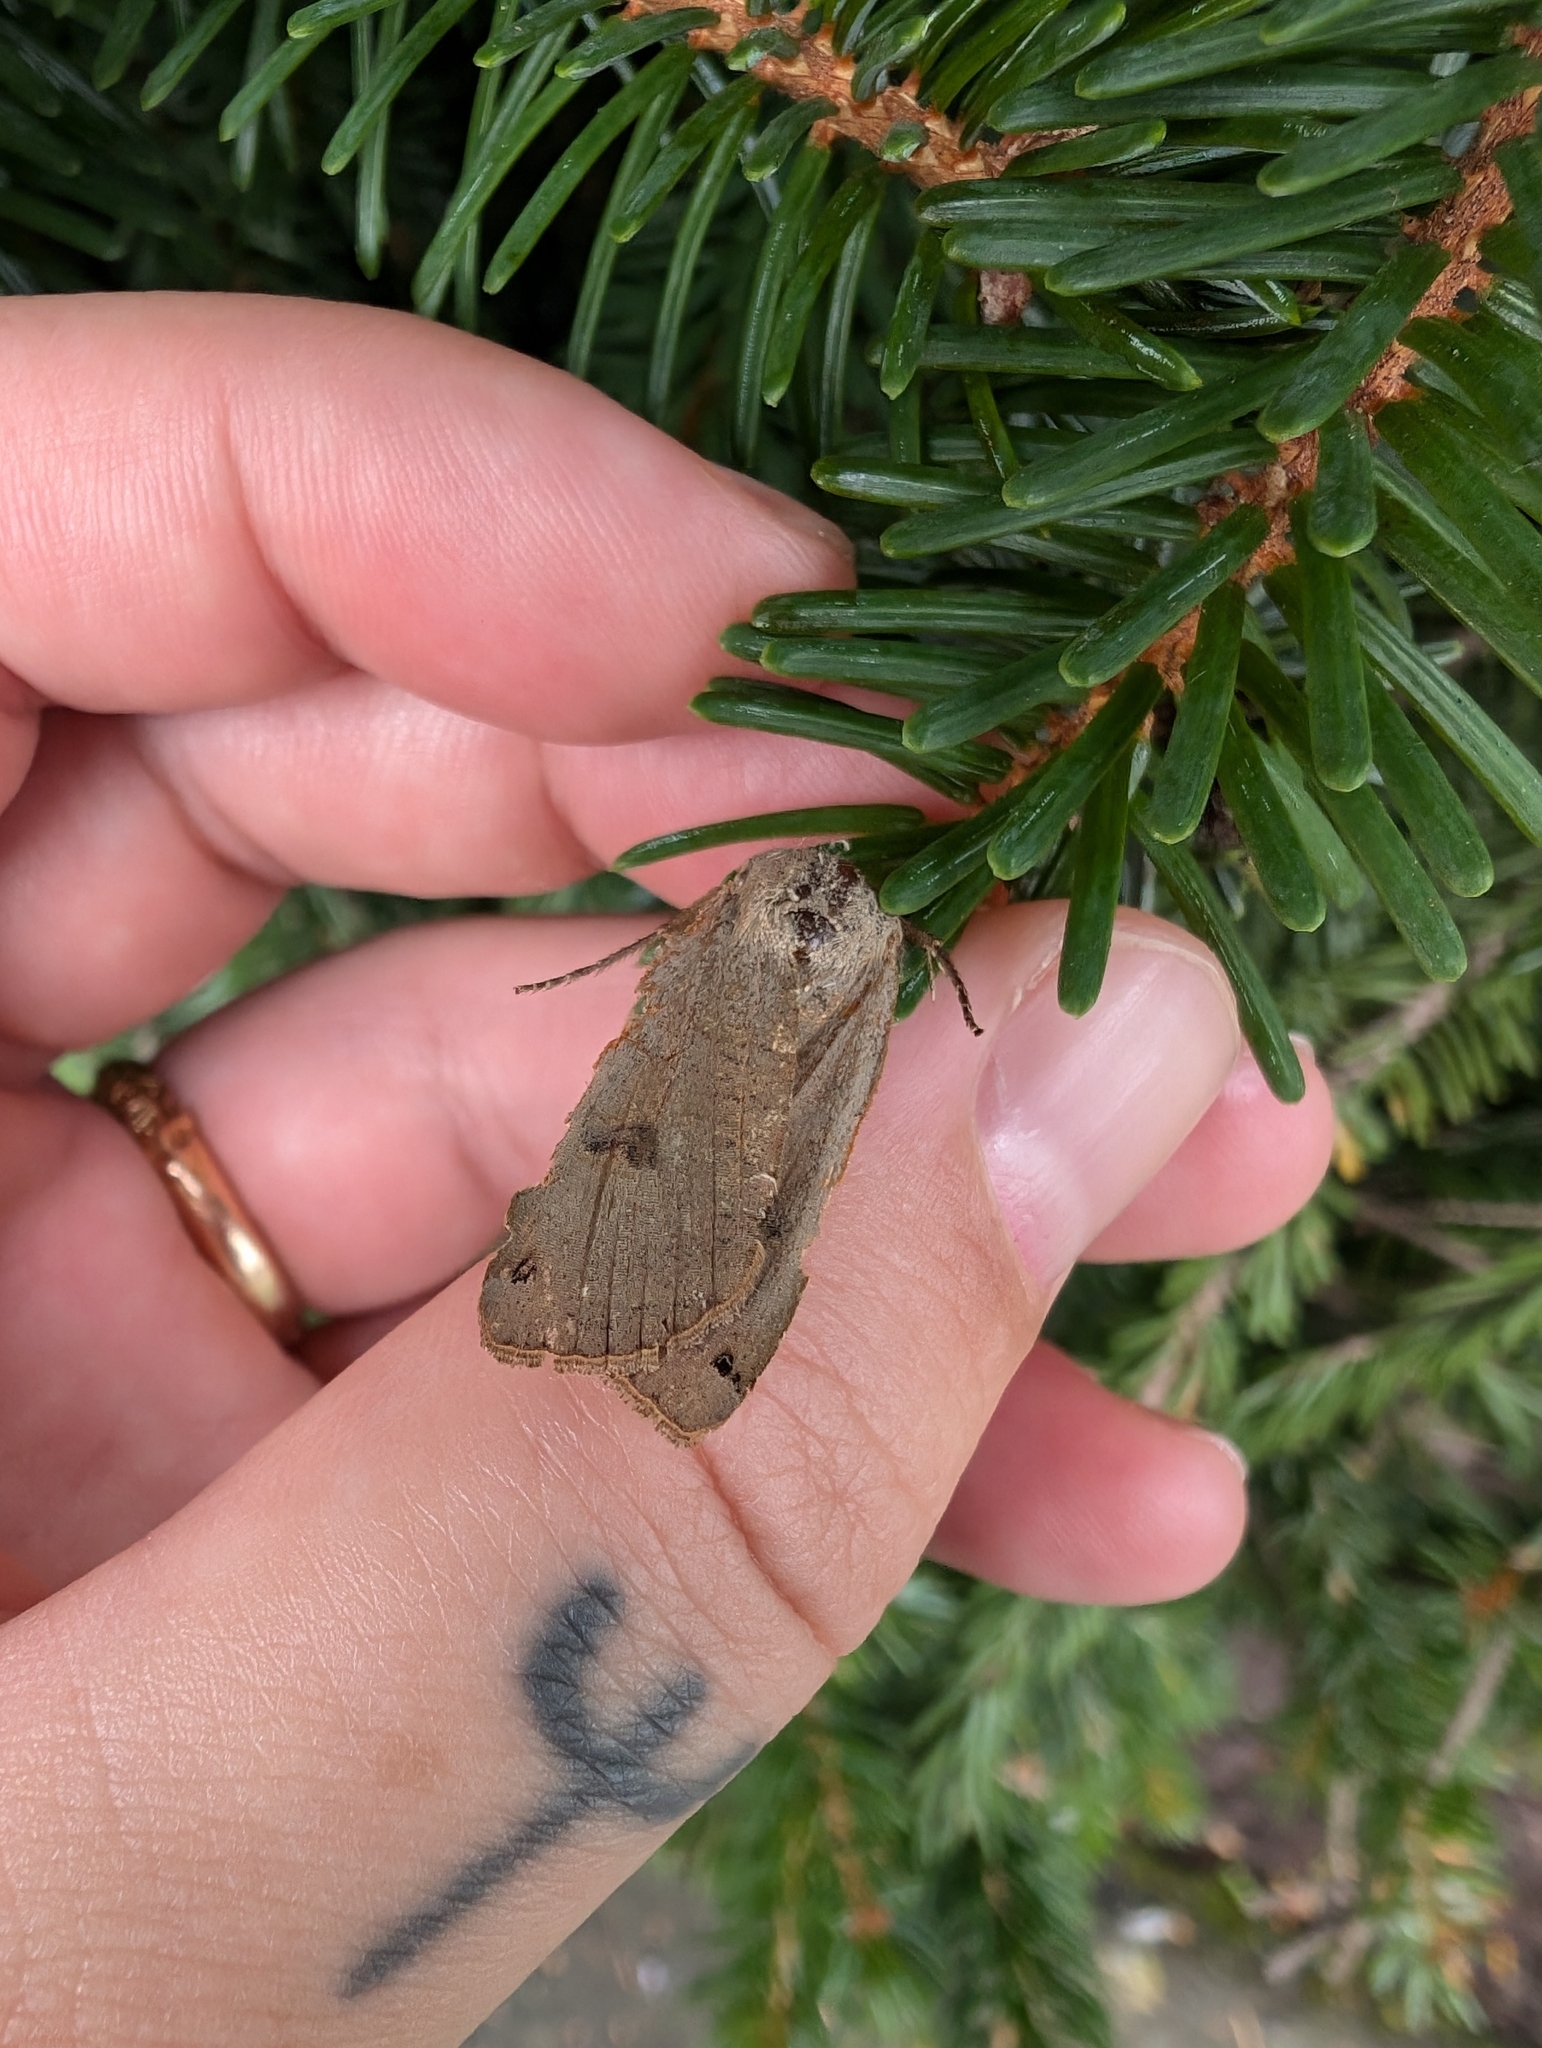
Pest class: cutworms